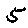
Label: 5